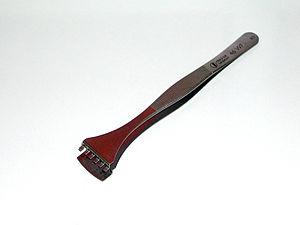
Pince à wafers.